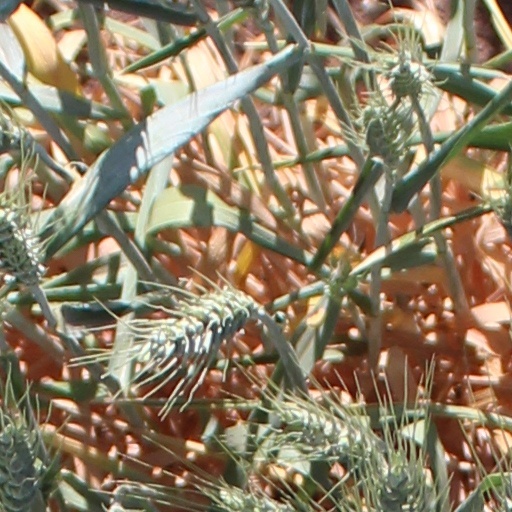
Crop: wheat